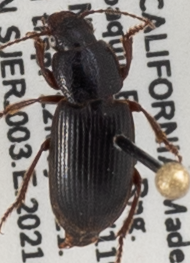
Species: Dicheirus piceus
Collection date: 2021-05-12
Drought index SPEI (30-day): -1.93
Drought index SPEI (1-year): -1.69
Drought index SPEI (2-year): -1.69